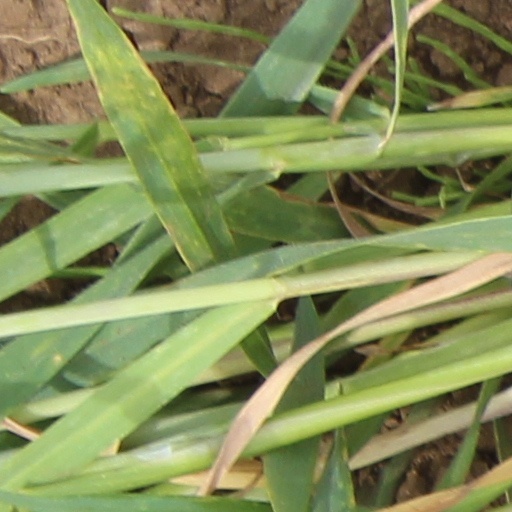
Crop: wheat